Korean Demilitarized Zone

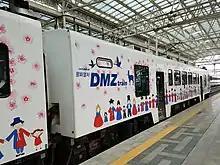
DMZ Train tour organized by Korail

A fourth tunnel was discovered on 3 March 1990, north of Haean town in the former Punchbowl battlefield. The tunnel's dimensions are , and it is deep. The method of construction is almost identical in structure to the second and the third tunnels.